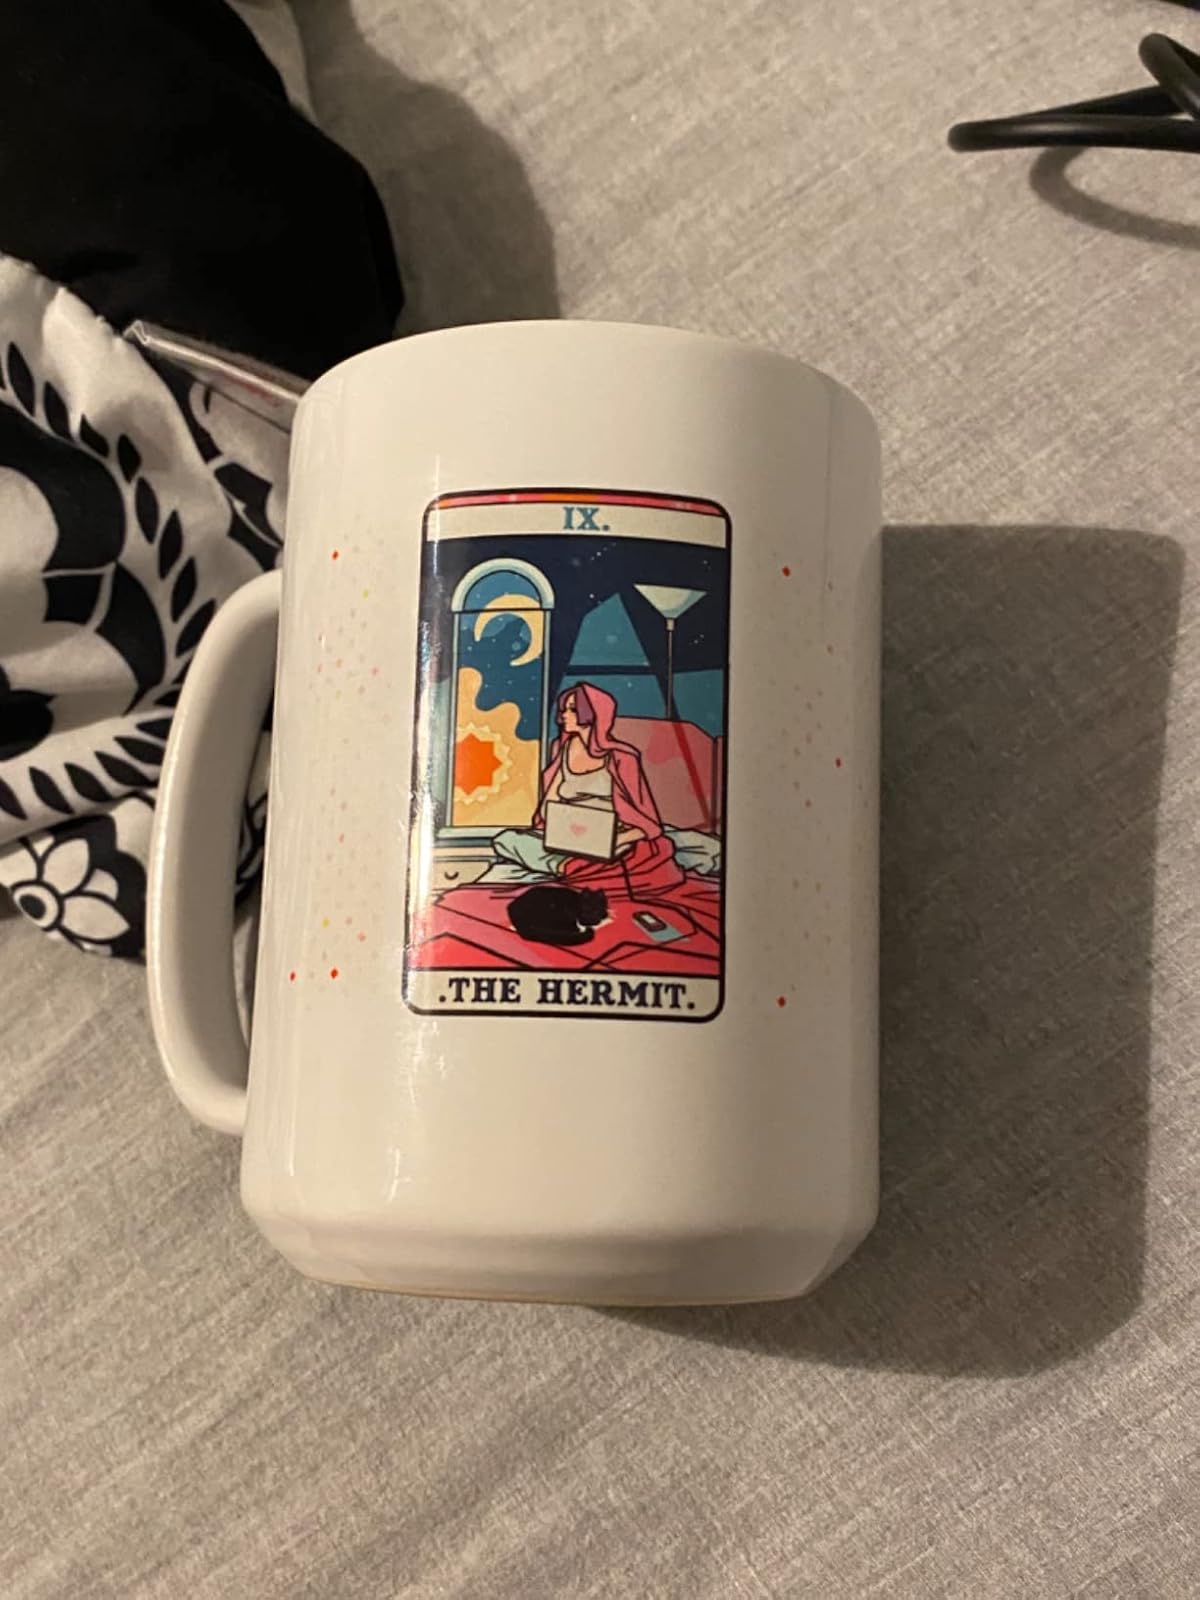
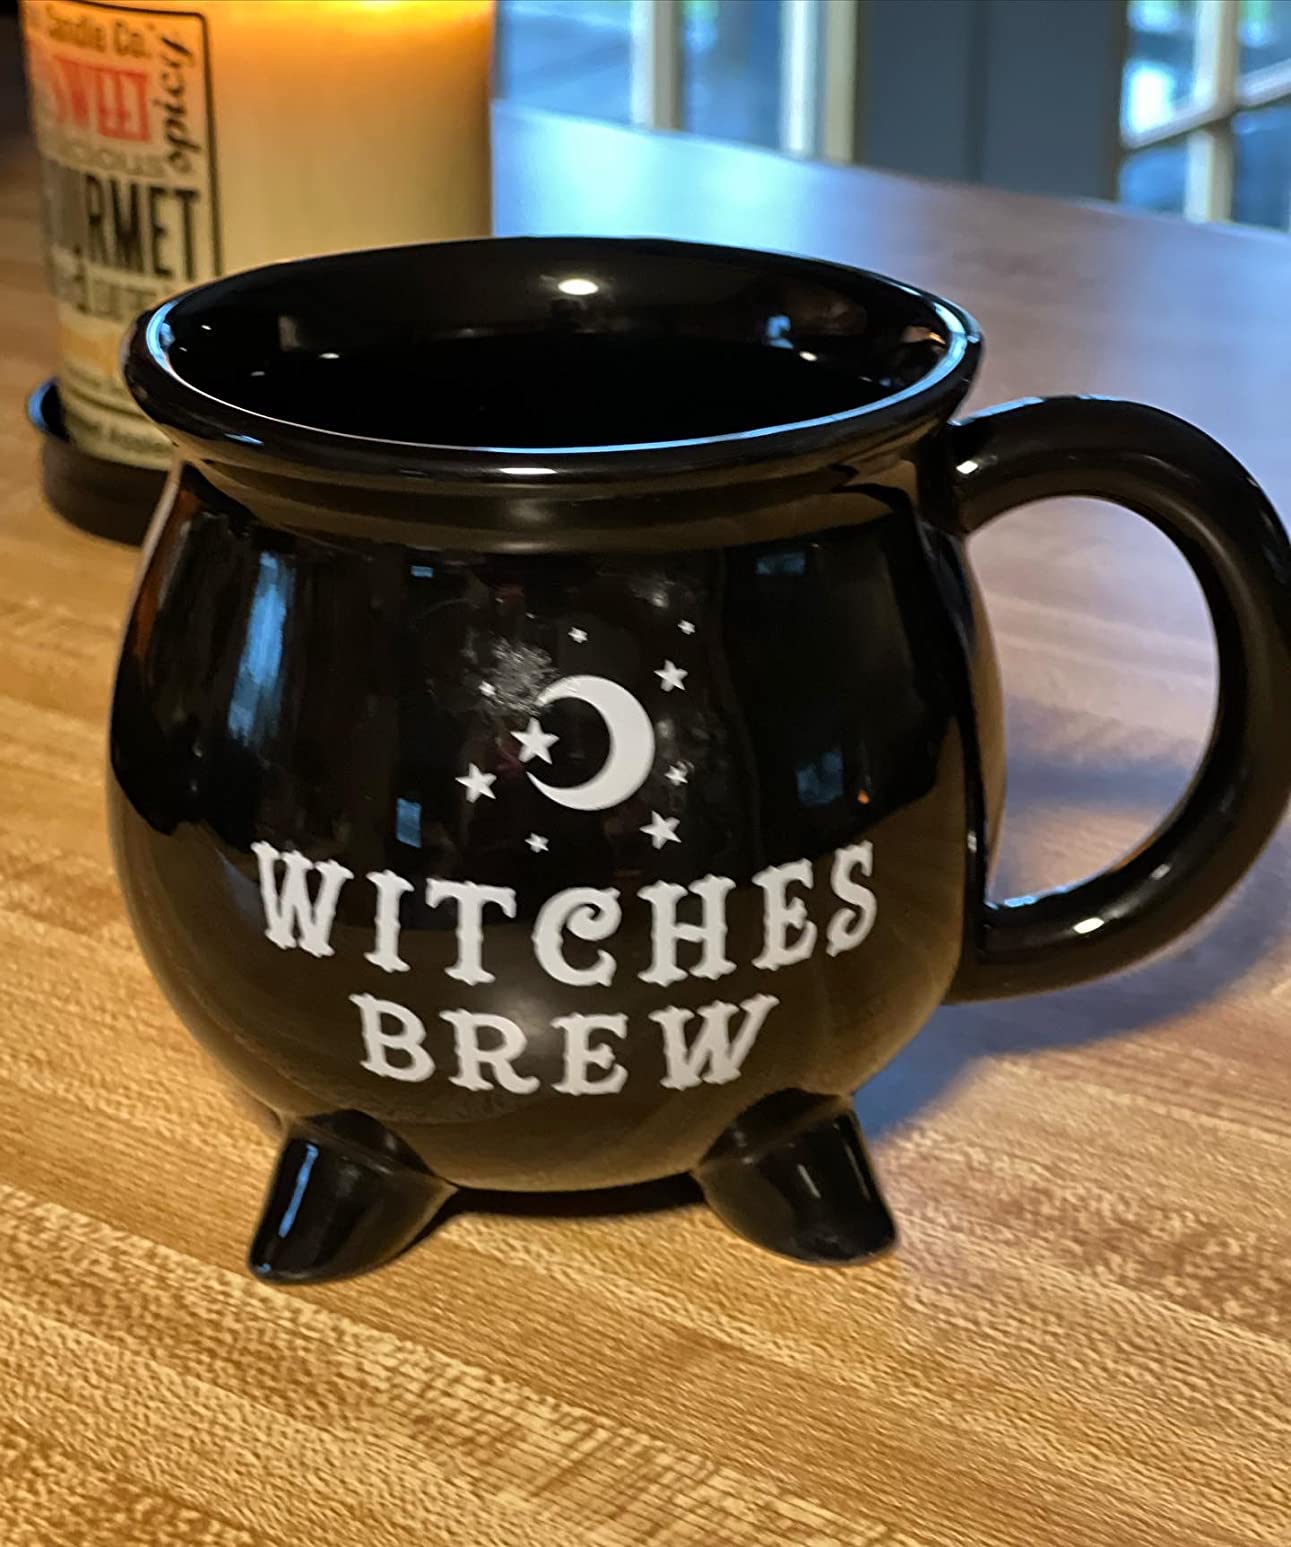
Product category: items_mug
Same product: no